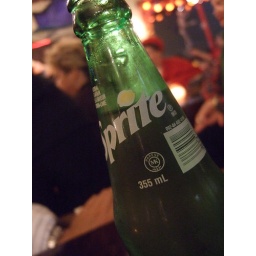
to continue off the coke mugs from last week, here is sprite in a bottle